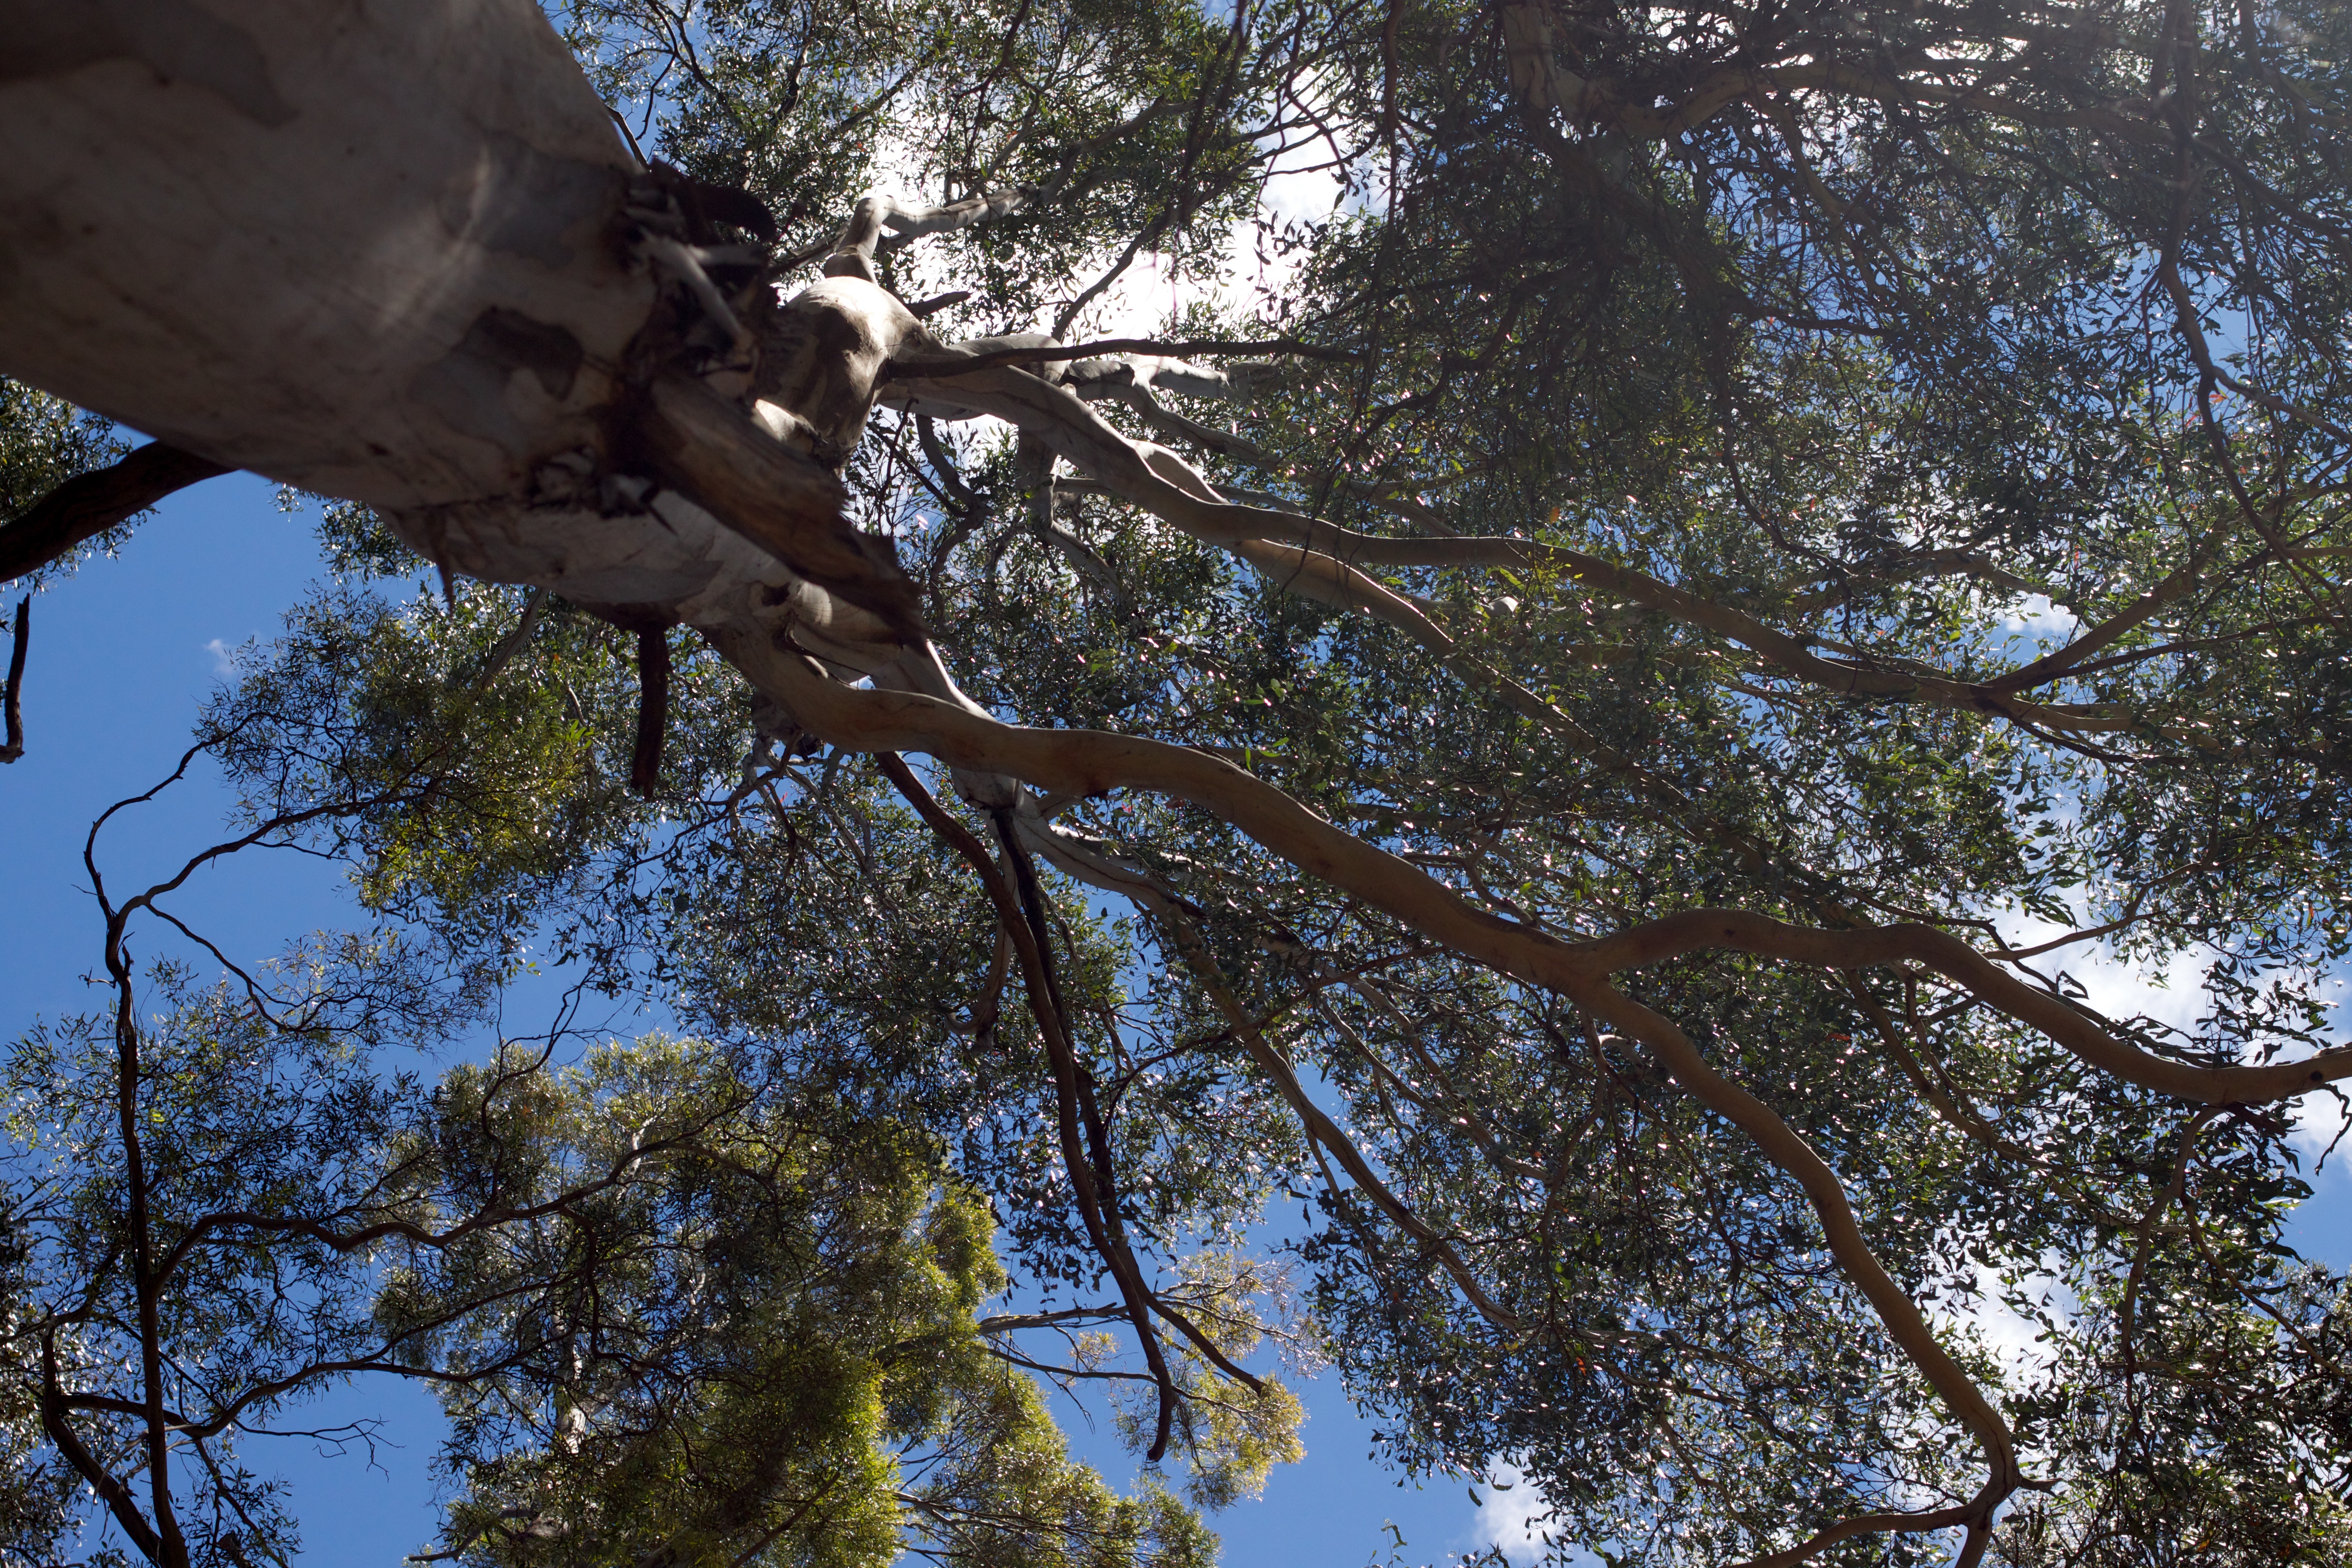
tree, nature, forest, branch, winter, plant, sunlight, leaf, flower, spring, autumn, season, woodland, auodyssey, woody plant